Degron

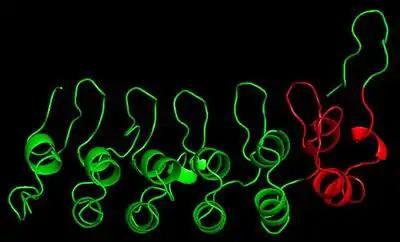
Shown here in green is a portion of IκBα, an inhibitor of NF-κB and regulator of the immune system. The red region highlights the sixth ankyrin repeat domain, which contains a ubiquitin-independent degron.

A degron is a portion of a protein that is important in regulation of protein degradation rates. Known degrons include short amino acid sequences, structural motifs and exposed amino acids (often lysine or arginine) located anywhere in the protein. In fact, some proteins can even contain multiple degrons. Degrons are present in a variety of organisms, from the N-degrons (see N-end Rule) first characterized in yeast to the PEST sequence of mouse ornithine decarboxylase. Degrons have been identified in prokaryotes as well as eukaryotes. While there are many types of different degrons, and a high degree of variability even within these groups, degrons are all similar for their involvement in regulating the rate of a protein's degradation. Much like protein degradation (see proteolysis) mechanisms are categorized by their dependence or lack thereof on ubiquitin, a small protein involved in proteasomal protein degradation, degrons may also be referred to as either “ubiquitin-dependent" or “ubiquitin-independent".